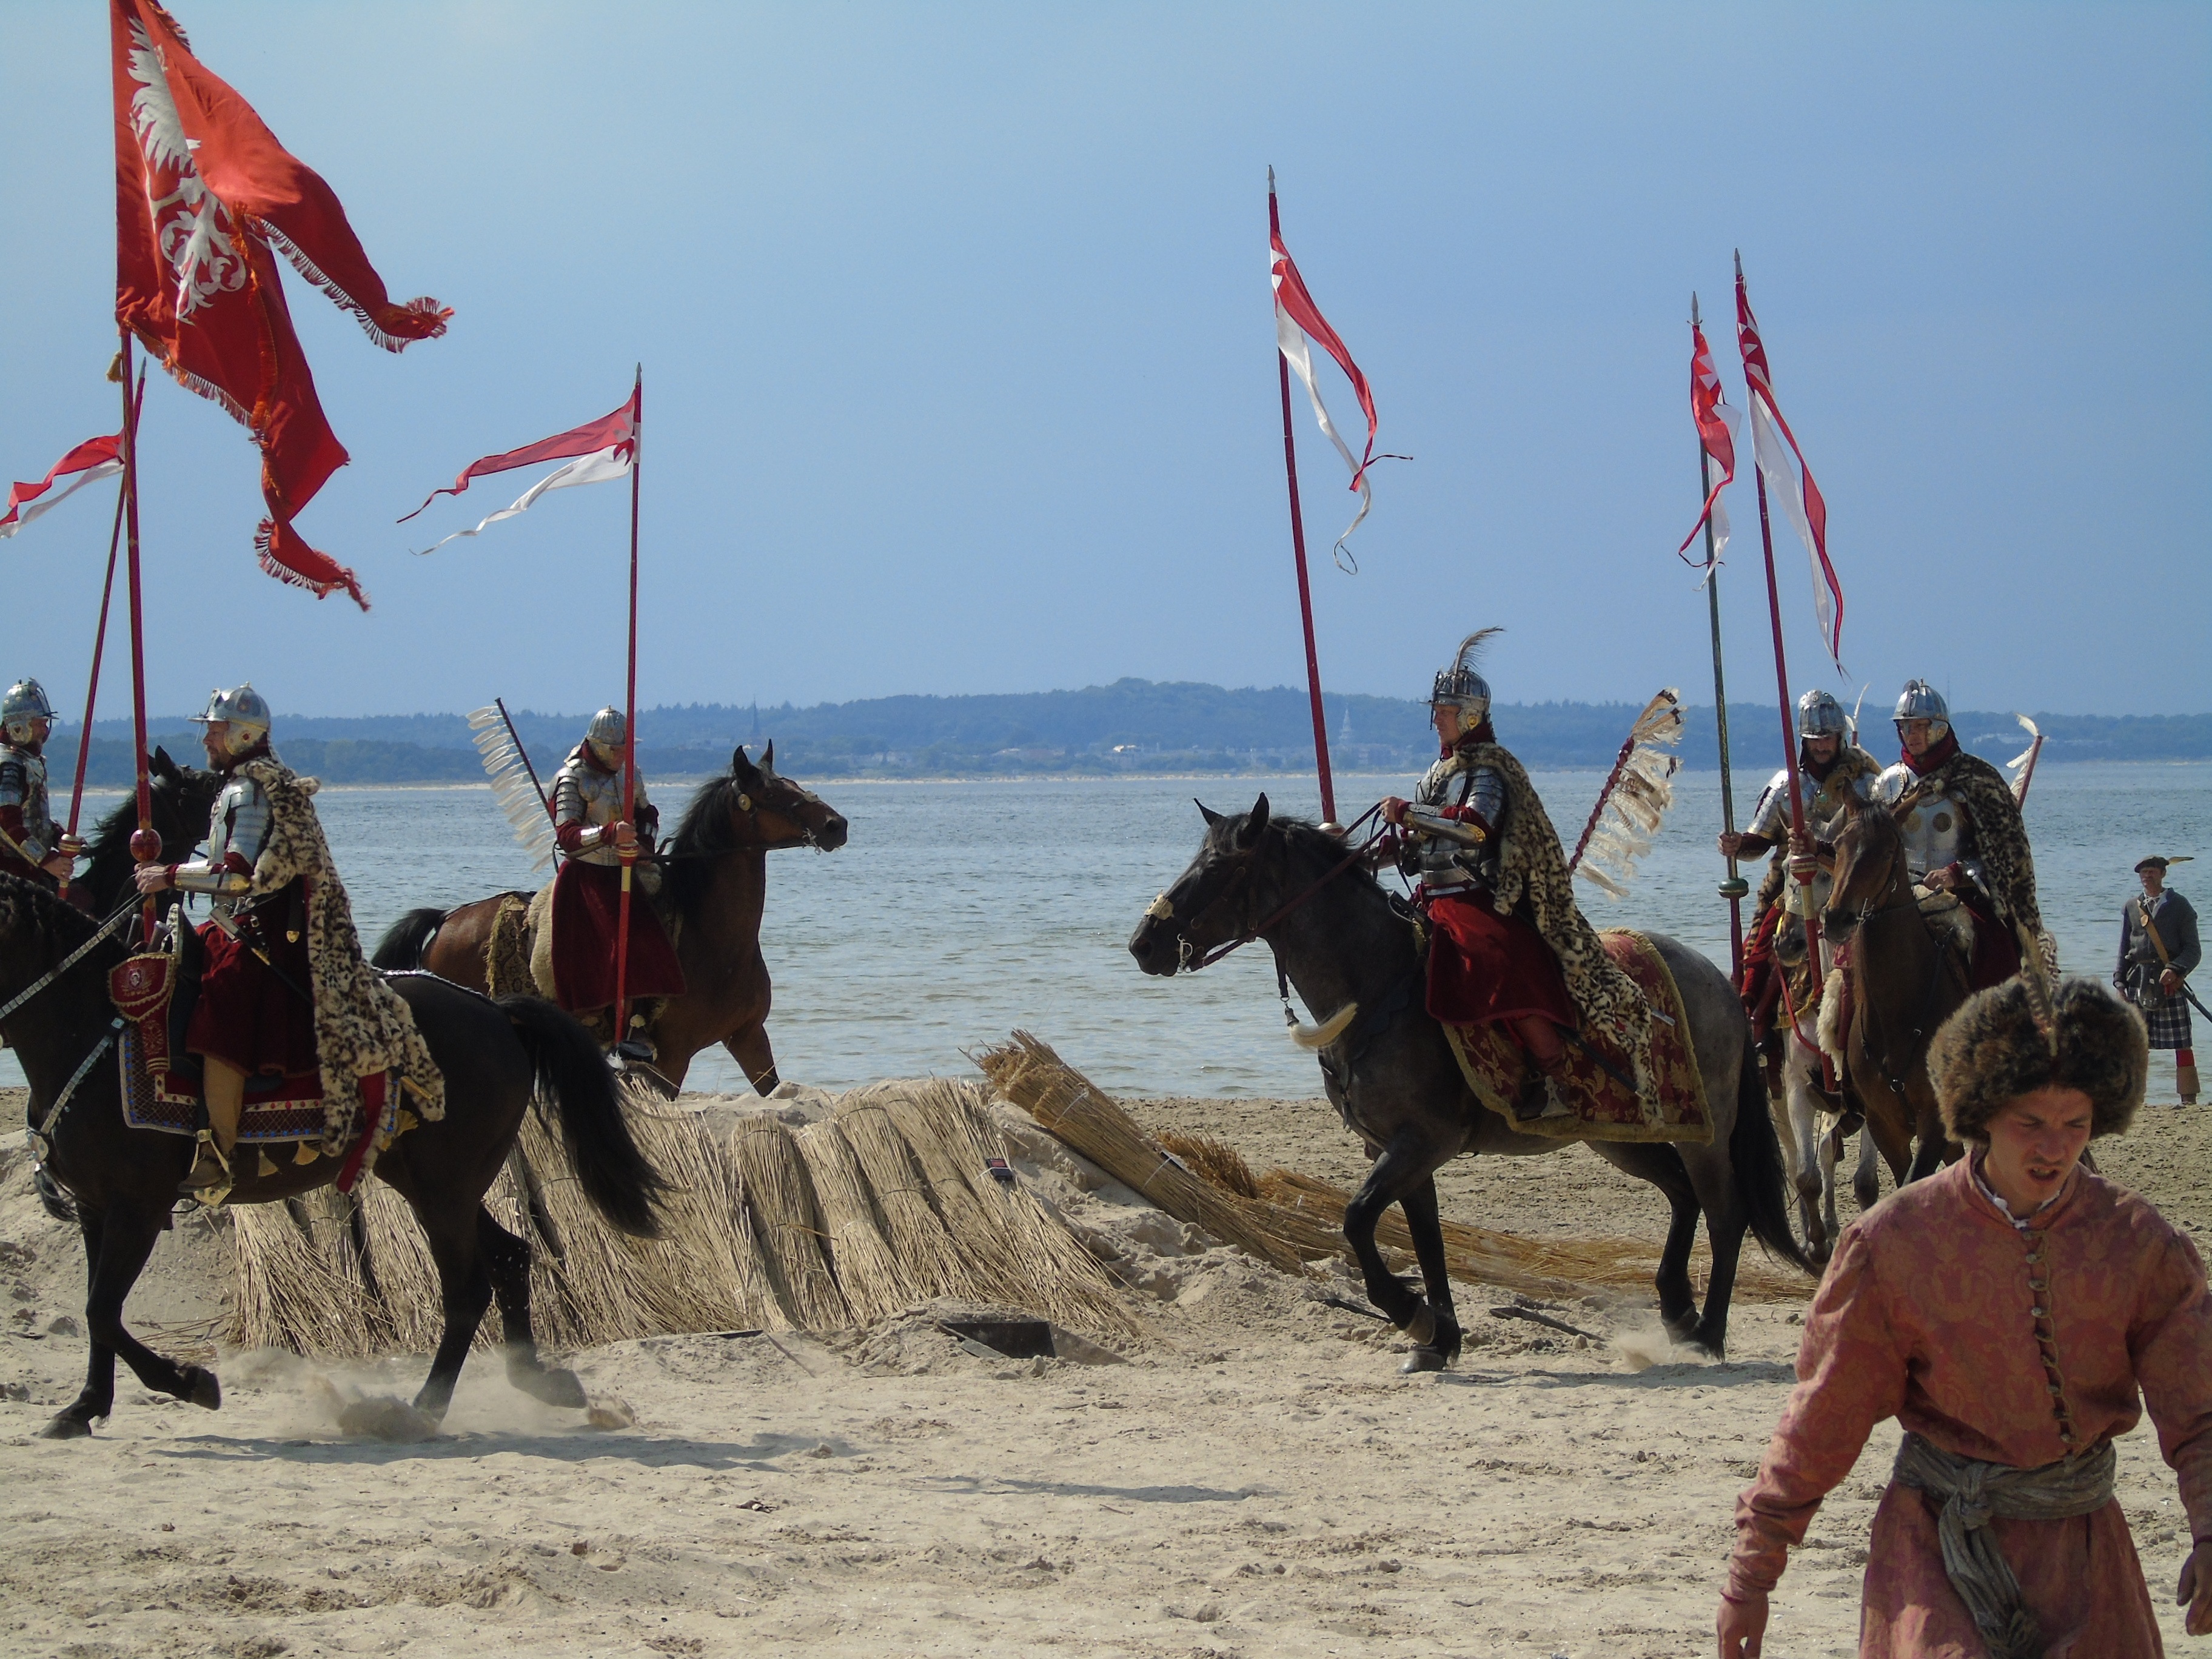
pack animal, swinoujscie, new york the days of the fortress by 2015, hussars, historical event